Dalby, Iowa

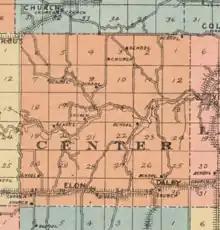
A 1917 map of Center Township, Allamakee County, Iowa, showing the location of Dalby and nearby Elon.

Dalby was founded in Center Township. A post office was opened in Dalby in 1869, and it remained in operation until it was discontinued in 1885. The community was named after Dalby in Ringsaker, Hedmark, Norway.